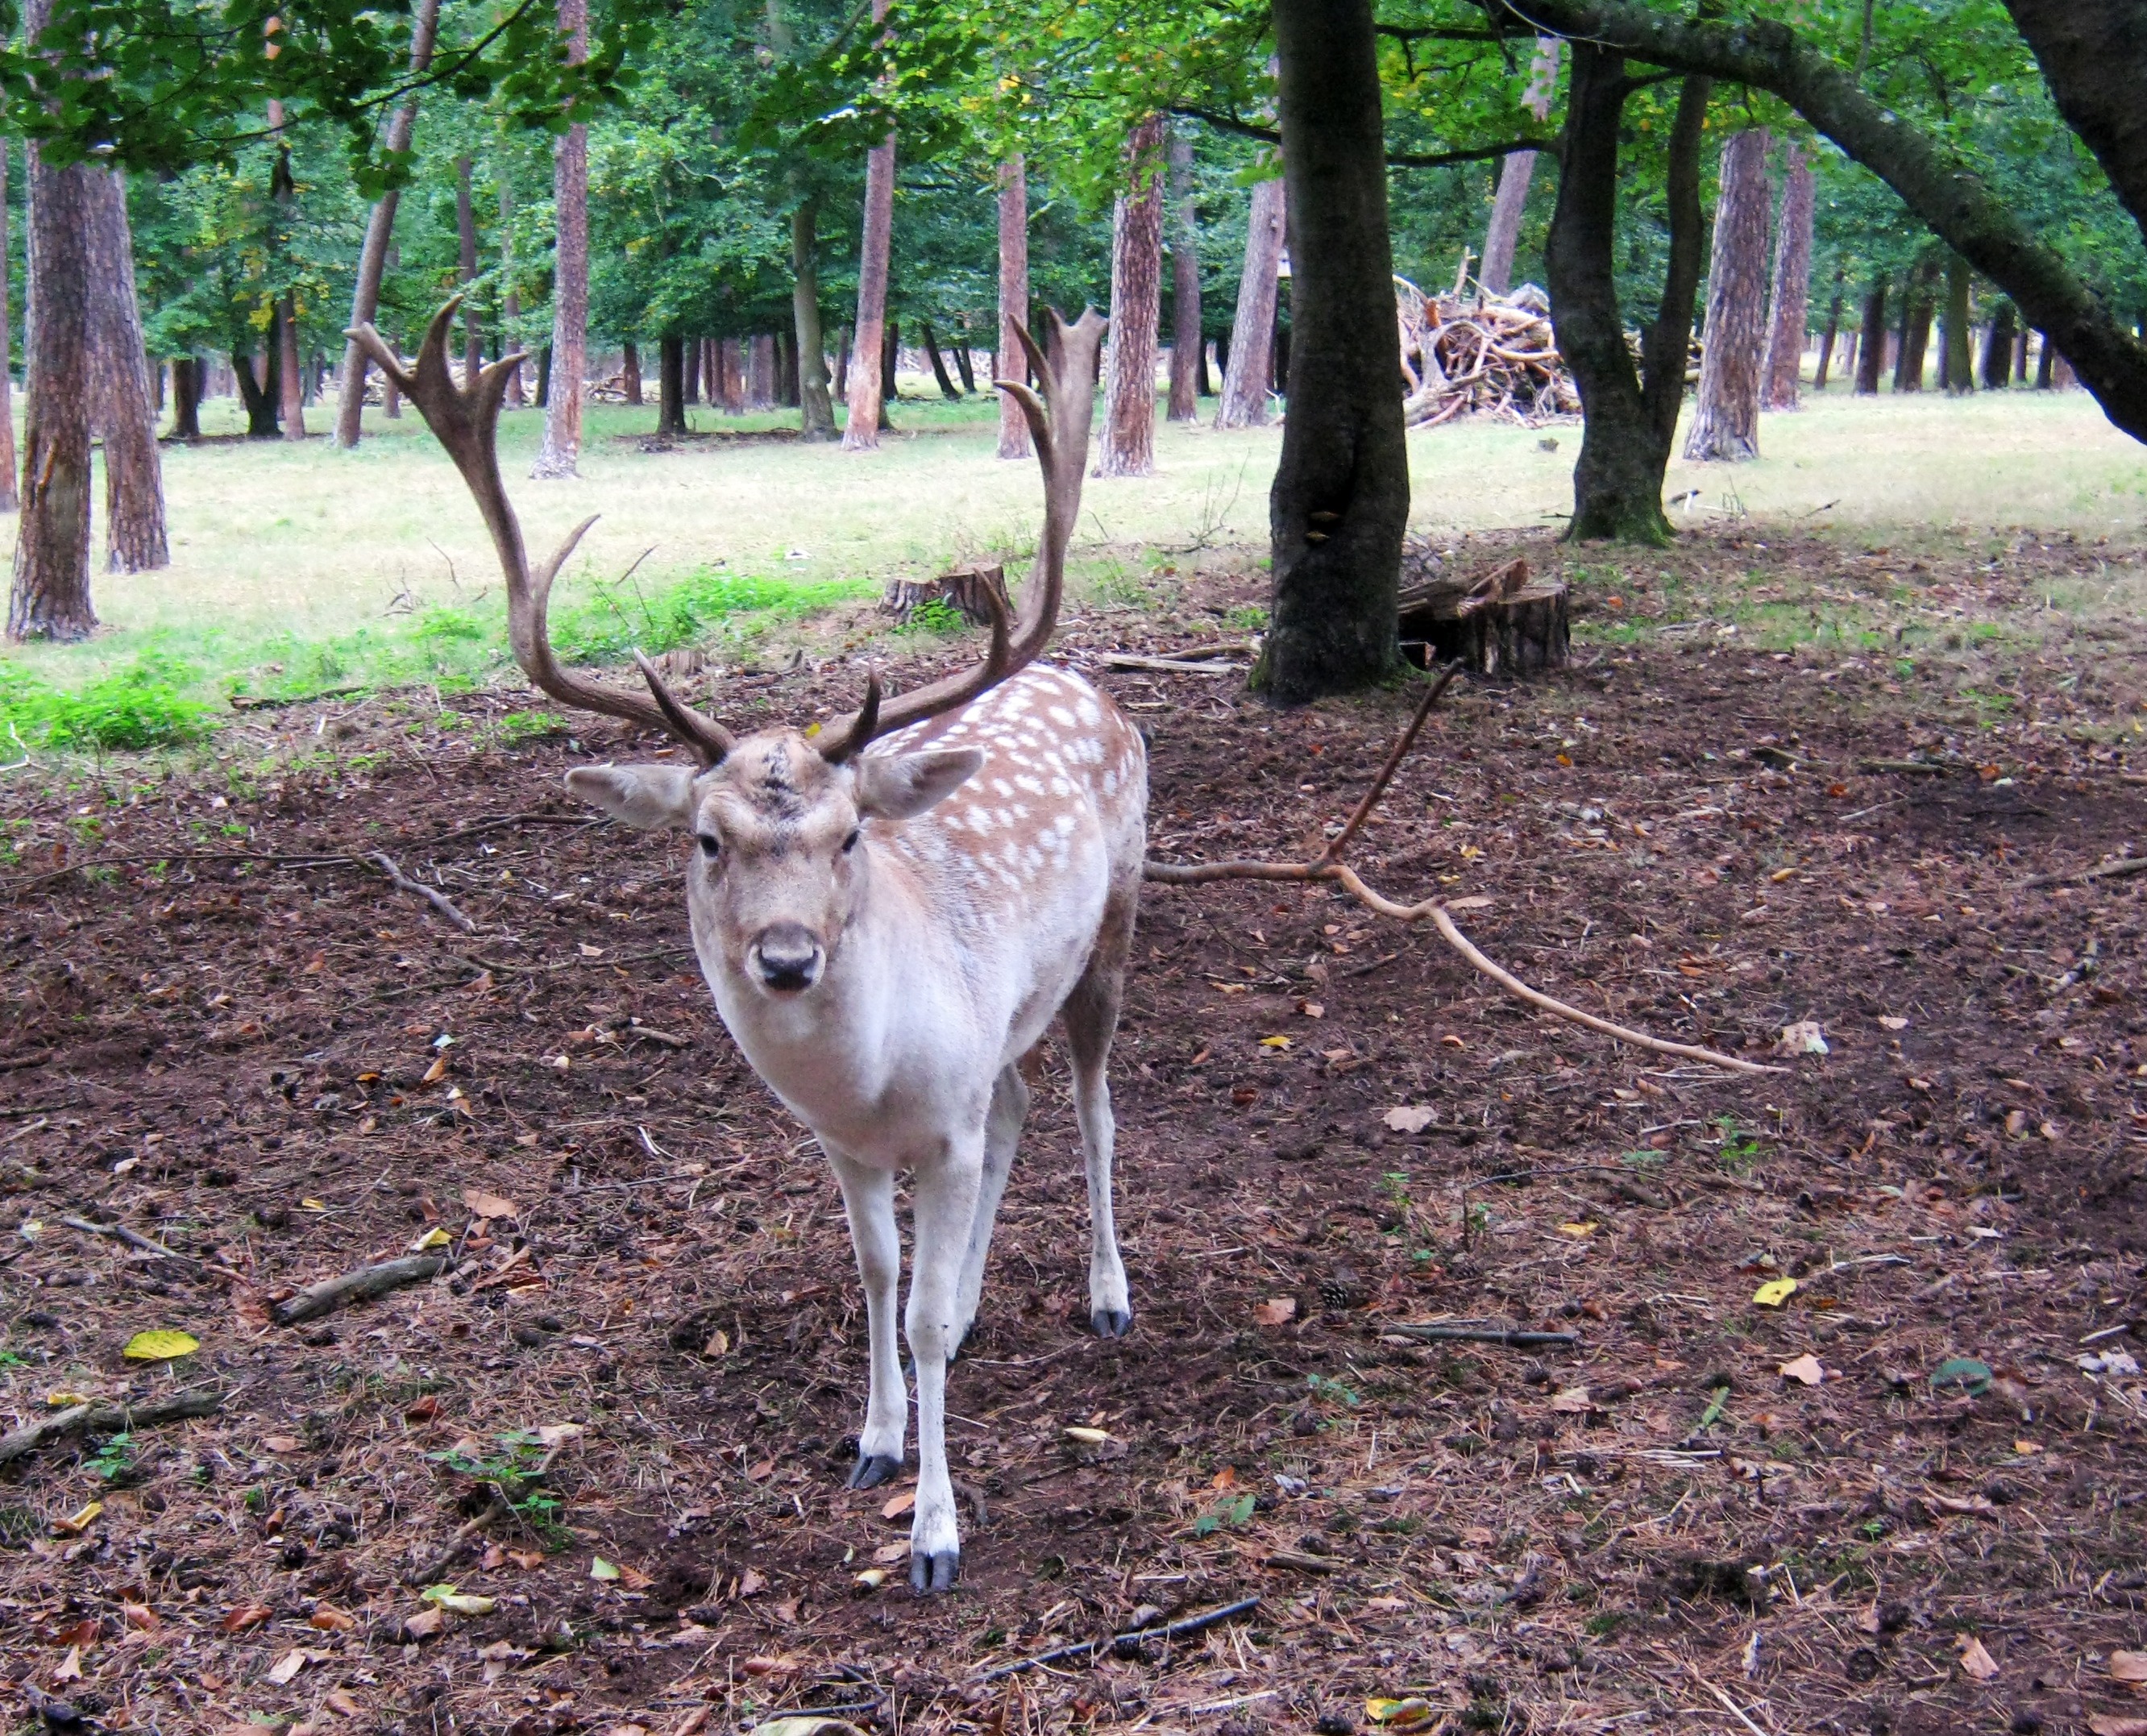
wildlife, deer, zoo, fur, mammal, fauna, antler, graze, forestry, hunting, fallow deer, scoop, stains, wildlife park, white tailed deer